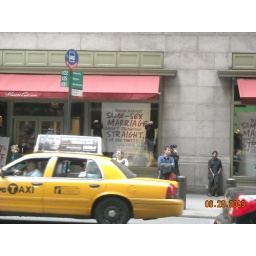
crazy sign in Kenneth Cole window